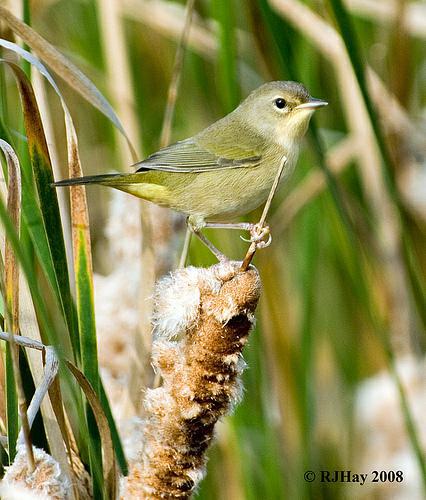
A photo of a warbling vireo